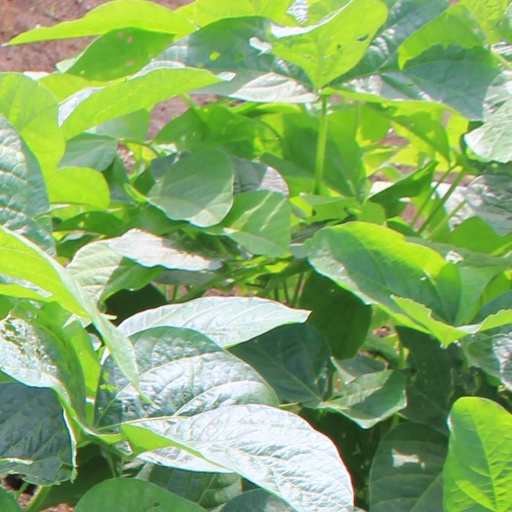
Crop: soybean